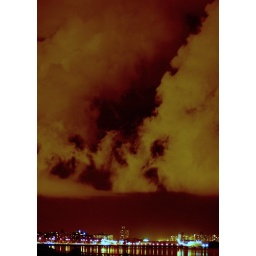
City View from Verrazano Bridge. Weird how the cloud forms moved in over the water and the city. Was almost instant.